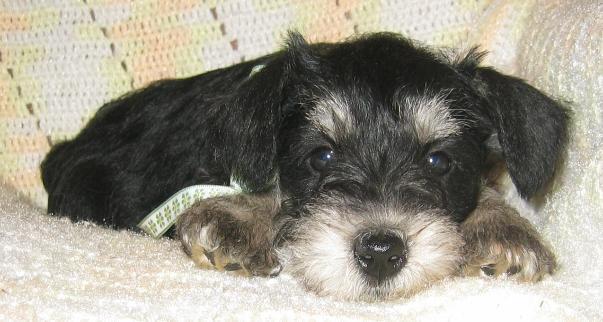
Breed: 220-n000053-standard_schnauzer